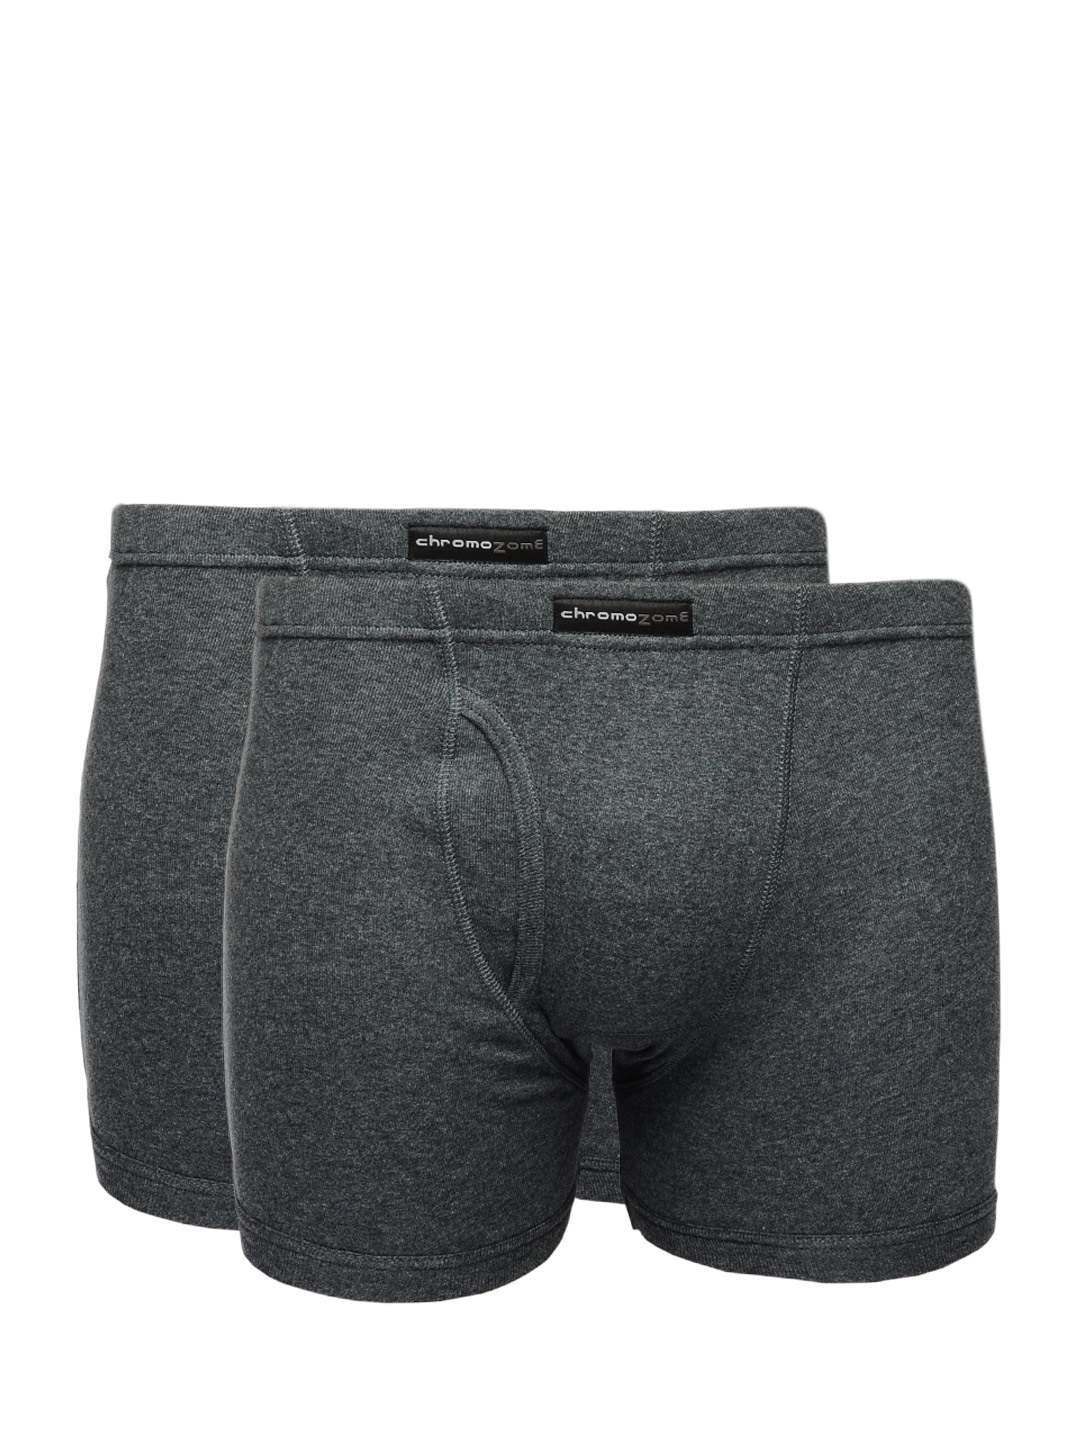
Chromozome Men Pack of Two Grey Trunks
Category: Apparel / Innerwear / Trunk
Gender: Men
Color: Charcoal
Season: Summer 2016
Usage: Casual